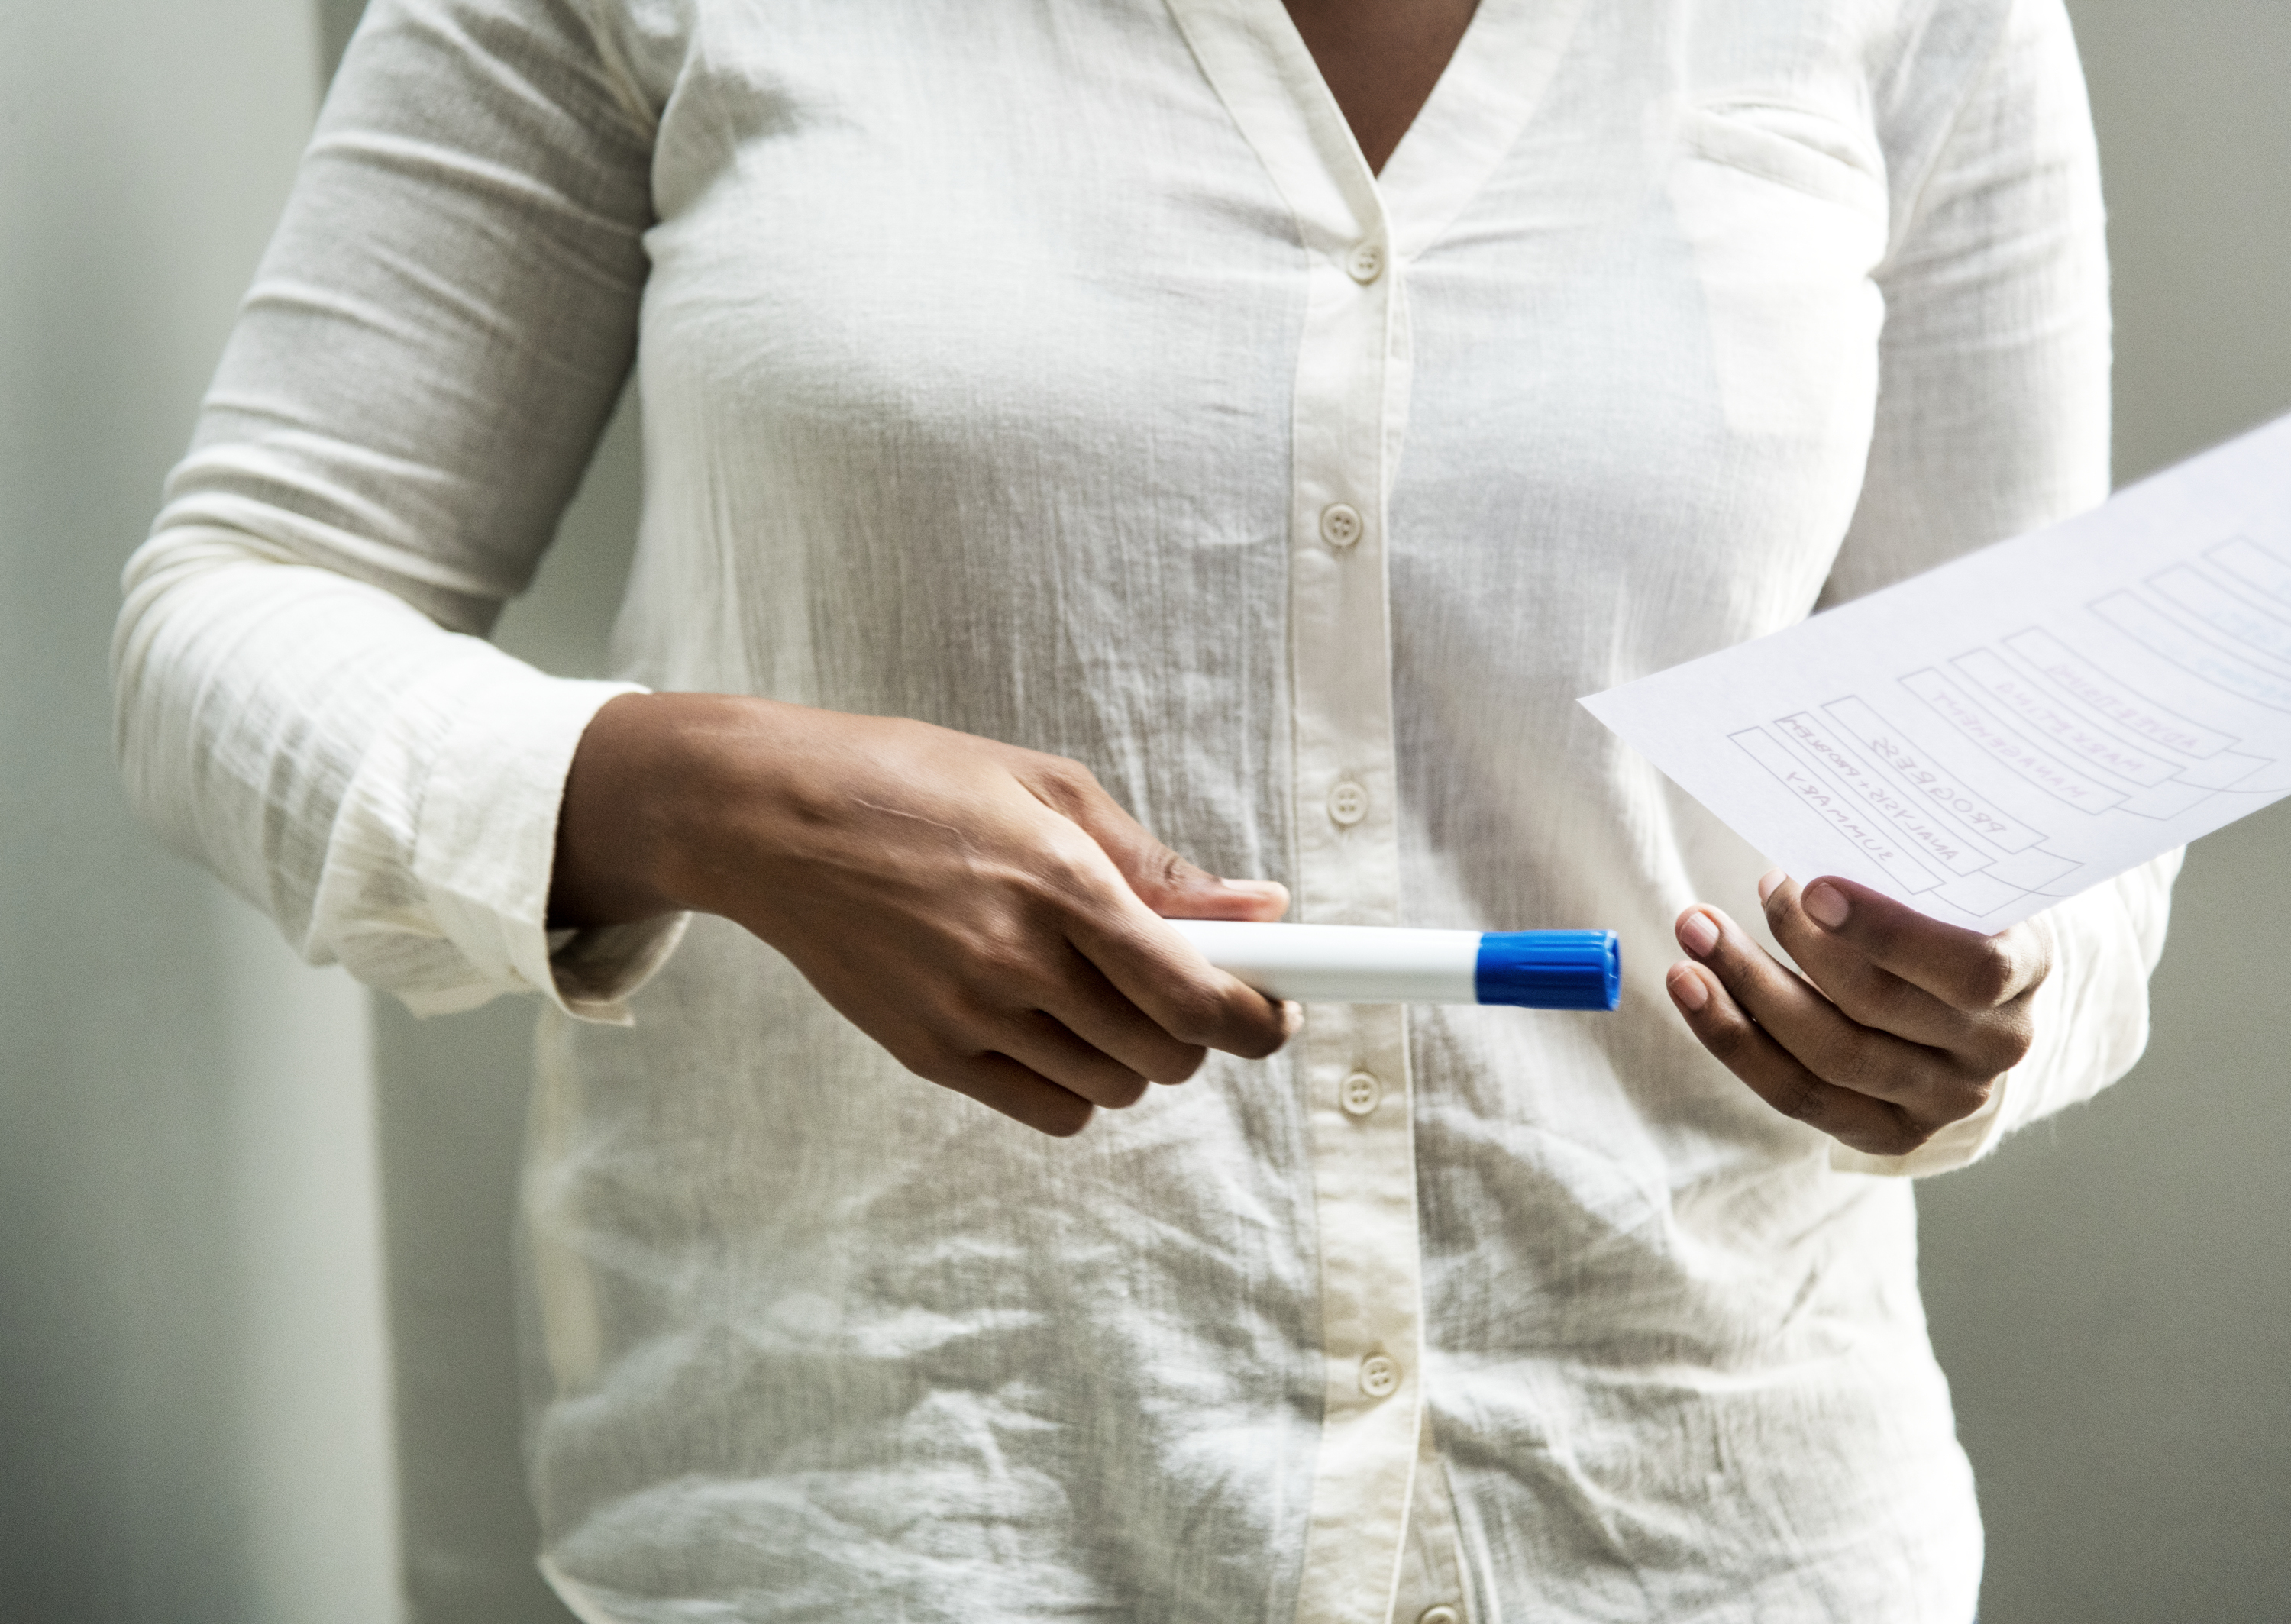
board, brainstorming, business, businesswoman, conference, cooperation, discussion, education, executive, expression, holding, idea, lesson, marker, meeting, message, pen, person, plan, posing, presentation, shirt, solution, space, standing, startup, summarizing, teacher, teaching, team, teamwork, shoulder, arm, hand